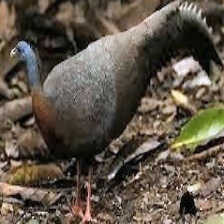
Species: GREAT ARGUS
Scientific name: ARGUSIANUS ARGU